Murillo (footballer)

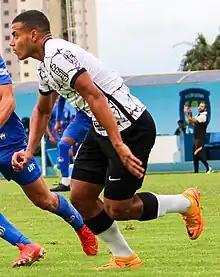
Murillo playing for Corinthians in 2022

Murillo Santiago Costa dos Santos (born 4 July 2002), simply known as Murillo, is a Brazilian professional footballer who plays as a centre-back for Premier League club Nottingham Forest and the Brazil national team.